Almon A. Covey House

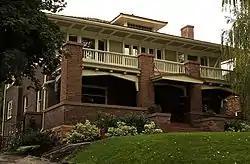
Almon A. Covey House, September 2012

The Almon A. Covey House is a historic house in northeastern Salt Lake City, Utah, United States, that is located within the University Neighborhood Historic District, but is individually listed on the National Register of Historic Places (NRHP).